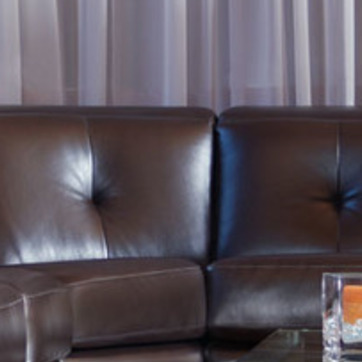
Material: leather